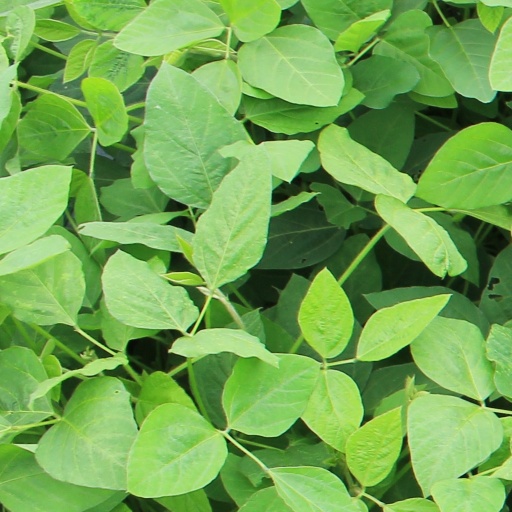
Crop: soybean